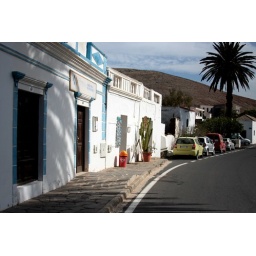
we bought red bull at this place. they get water in the town once a week.